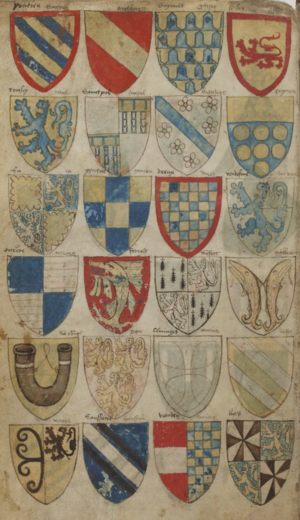
L'armorial Bellenville ou armorial Beaulaincourt, est un recueil d'armoiries médiévales compilé vers la fin du XIVᵉ siècle.